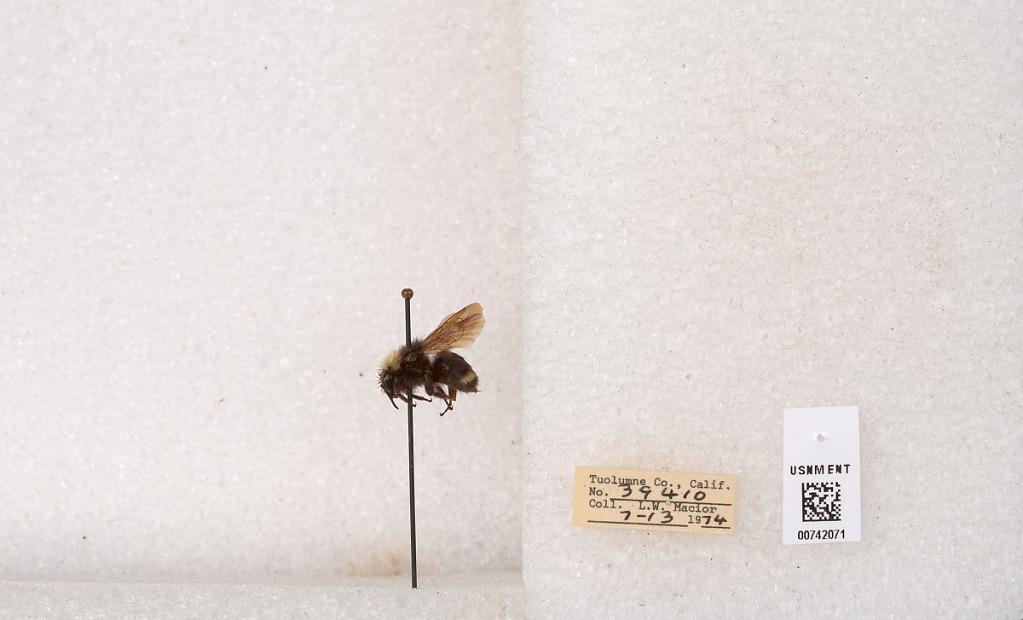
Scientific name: Bombus (Pyrobombus) vosnesenskii Radoszkowski
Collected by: L. Macior
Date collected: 1974-7-13
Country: United States
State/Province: California
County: Tuolumne
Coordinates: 37.9712, -120.228